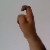
The image shows a hand gesture representing the letter 'X' in Indian Sign Language.